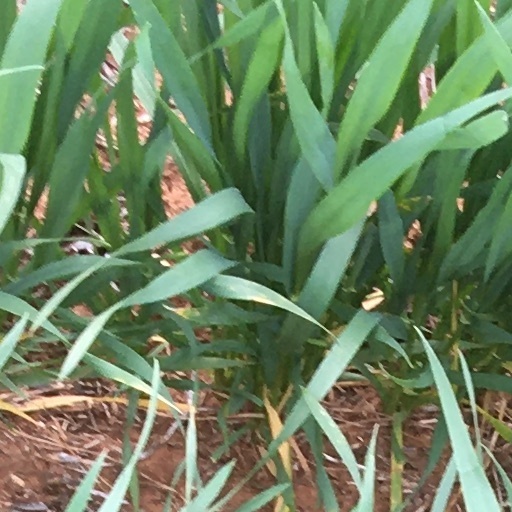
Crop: wheat